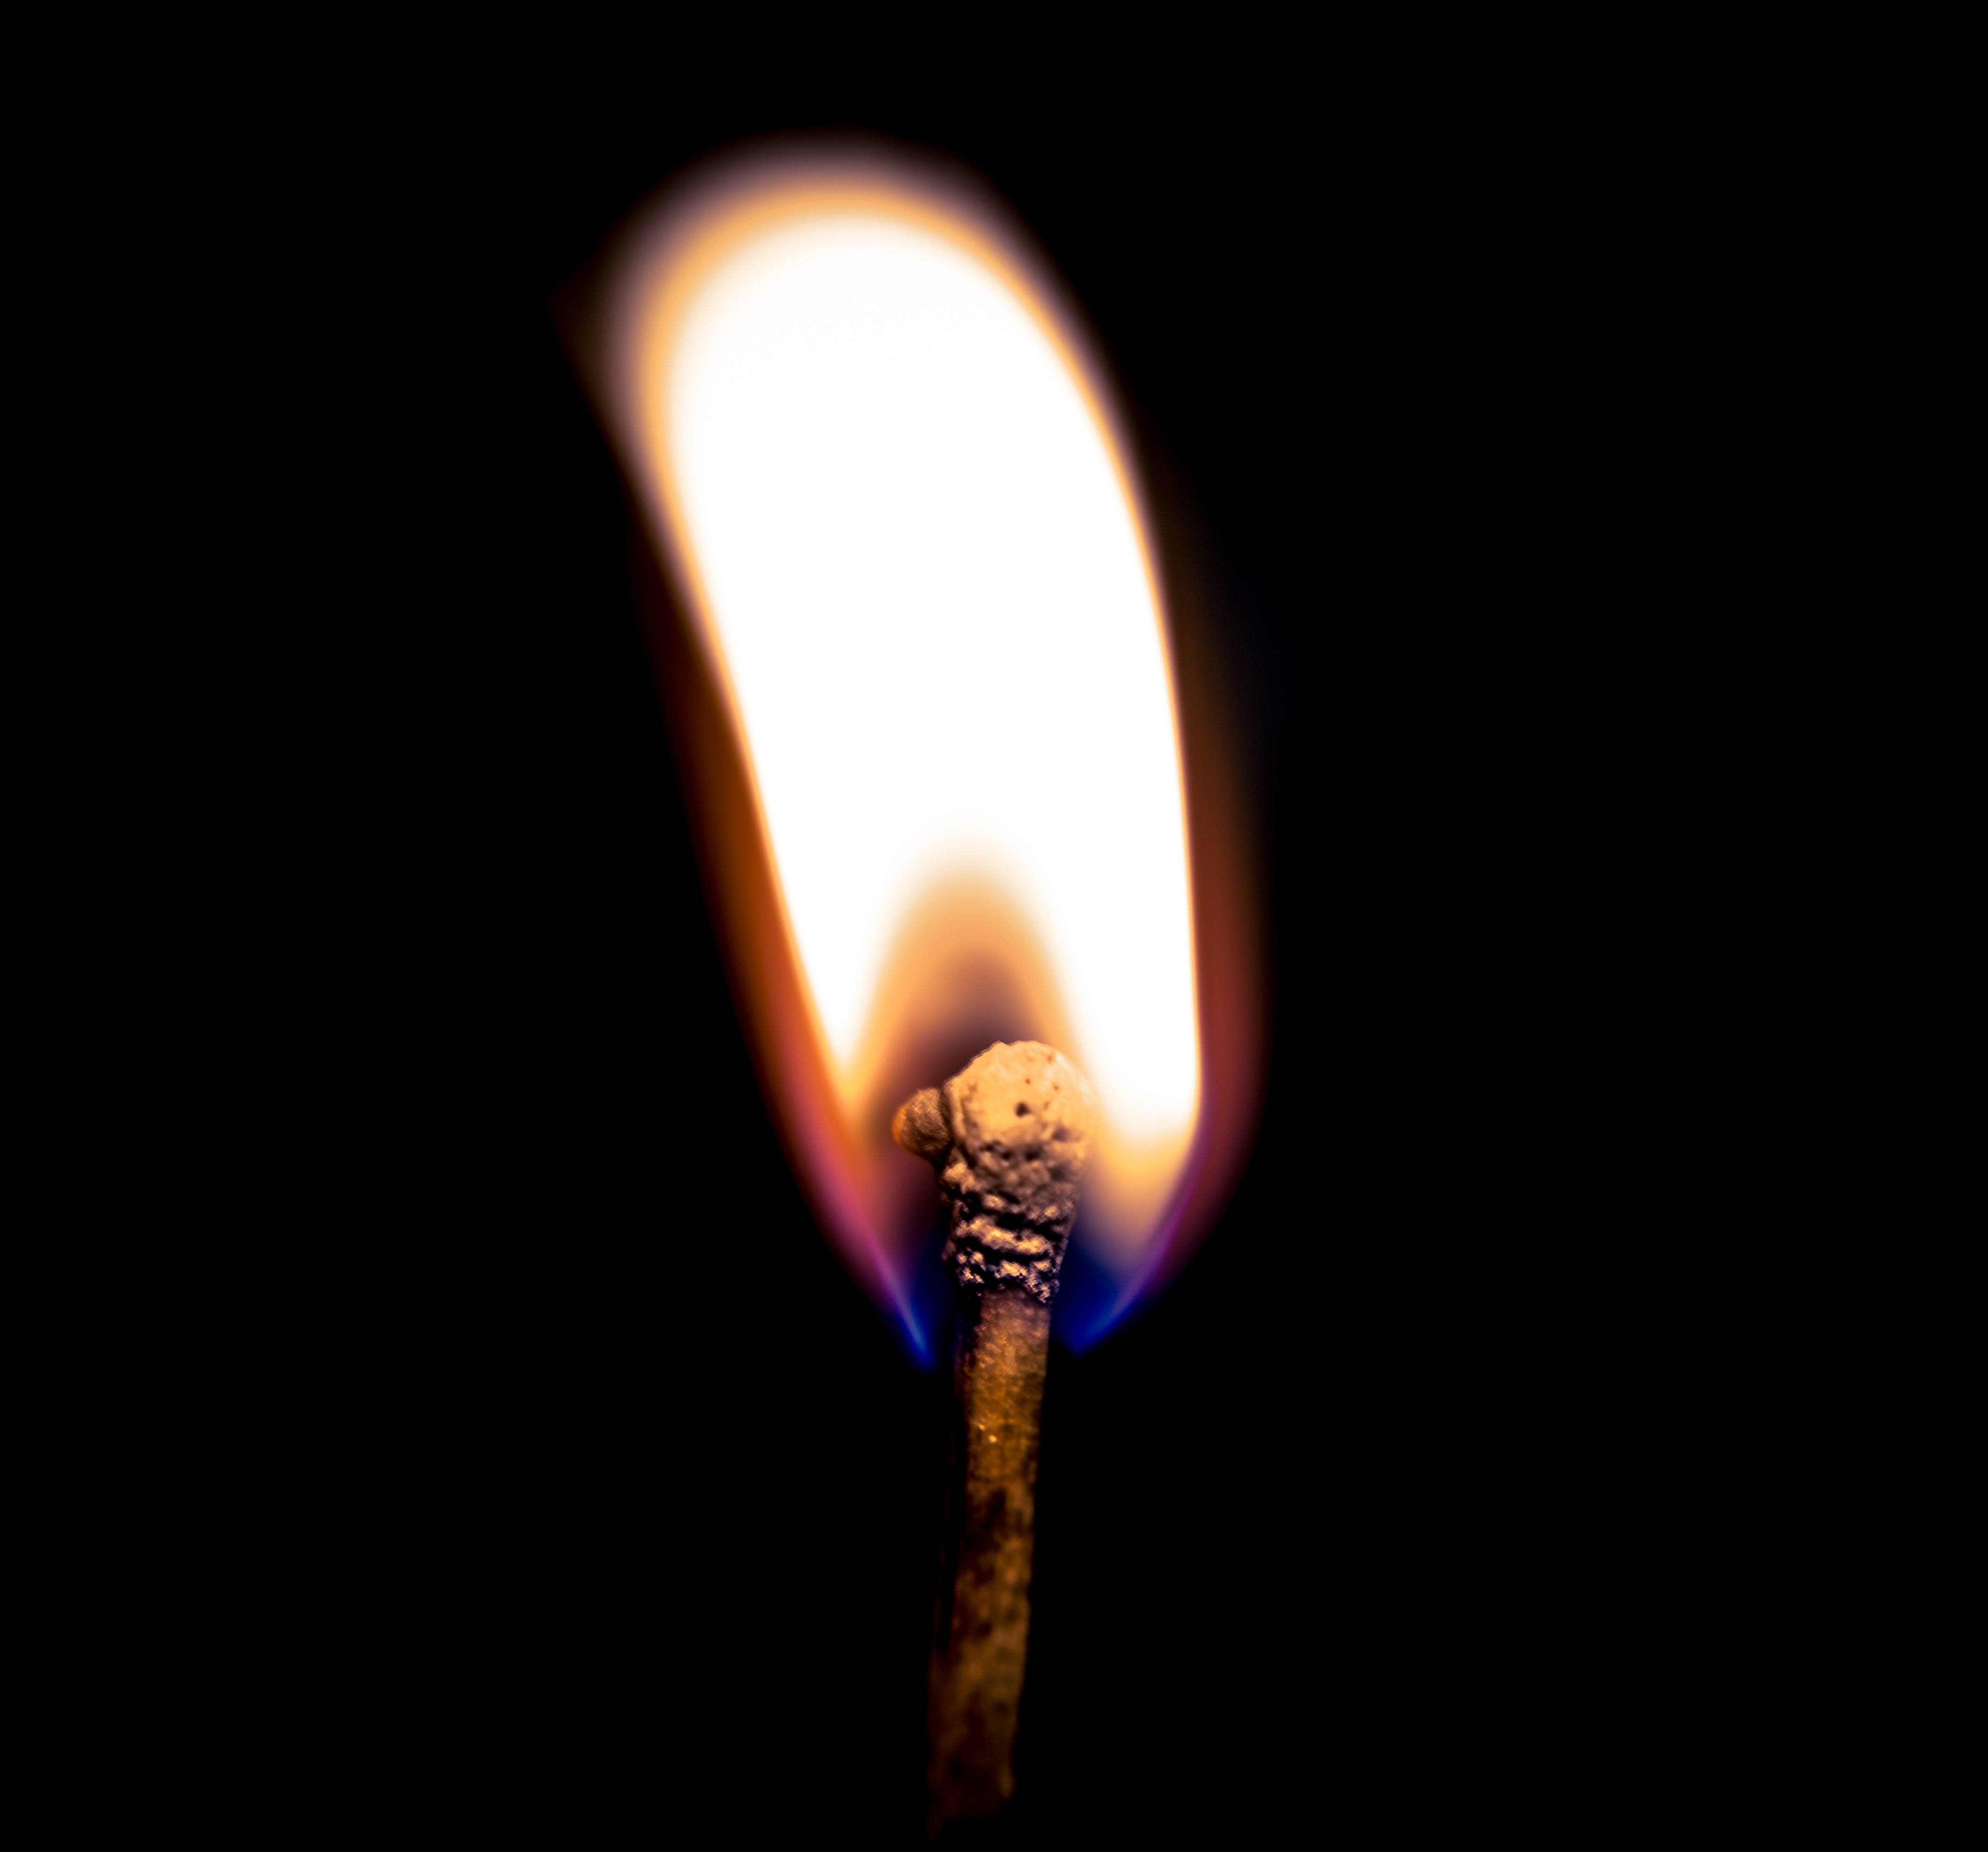
light, smoke, smoking, flame, fire, darkness, lighting, heat, burn, lighter, on, cigarettes, danger, toxic, match, cigar, matchbox, tobacco, smoker, turn on, phosphorus